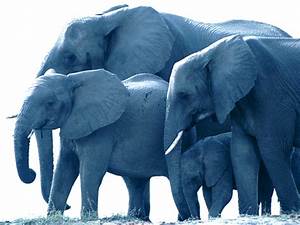
Label: elephant